Shaaraim

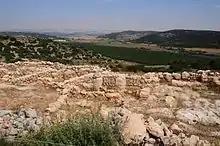
Ruins at Khirbet Qeiyafa: Proposed site of She'arayim

Shaaraim, possibly meaning Two Gates, is an Israelite city mentioned several times in the Hebrew Bible. Some have identified it with Khirbet Qeiyafa, an archaeological site on a hilltop overlooking the Valley of Elah in the Judean Mountains.